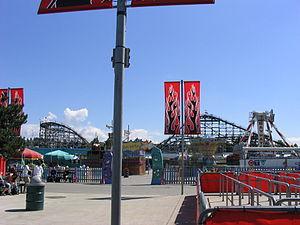
Playland est un parc d'attractions situé à Vancouver, en Colombie-Britannique, au Canada. Il est considéré comme le plus vieux parc d'attractions du Canada.